Sultantepe

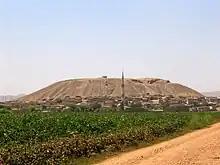
The tell of Sultantepe seen from a distance, with the modern village Sultantepe Köyü at its base.

The ancient temple-complex, perhaps of Huzirina, now represented by the tell of Sultantepe, is a Late Assyrian archeological site at the edge of the Neo-Assyrian empire, now in Şanlıurfa Province, Turkey. Sultantepe is about south of Urfa on the road to Harran. The modern village of Sultantepe Köyü lies at the base of the tell.